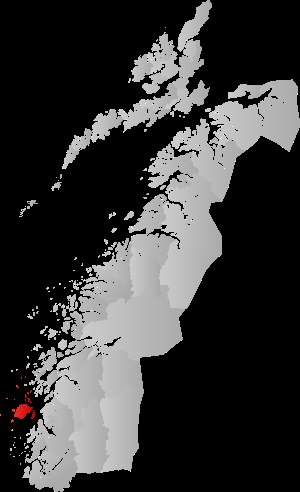
Vegaøerne
Vegaøerne
Vegaøerne er en 163 km² stor kommune og øområde langs Helgelandskysten, i Nordland fylke i det nordlige Norge, lidt syd for polarkredsen. Øerne som har ca. 1270 indbyggere, har været beboet siden stenalderen. Øerne har været på UNESCOs verdensarvsliste siden 2004 for at vise hvordan fiskerne/landmændene over 1.500 år har kunnet opretholde et samfund på en unik måde, bl.a. ved indsamling af dun fra edderfugle, hvor de enkelte husstande sørger for faste redepladser til fuglene.